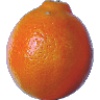
Label: Tangelo 1